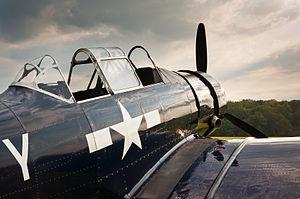
Le North American T-6 Texan est l'appareil d'entraînement standard des pilotes de chasse des nations alliées pendant la Seconde Guerre mondiale. Il fut connu sous les noms de SNJ au sein de l'US Navy, de AT-6 dans l'USAAC et de Harvard dans les forces aériennes du Commonwealth. Il remporta un gigantesque succès commercial : il fut produit à 15 495 exemplaires, toutes versions confondues.